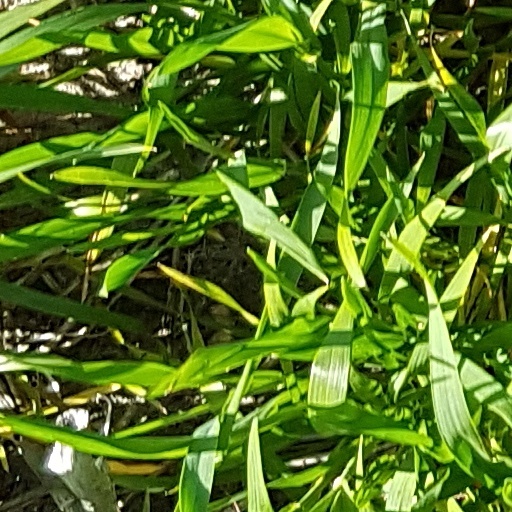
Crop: wheat